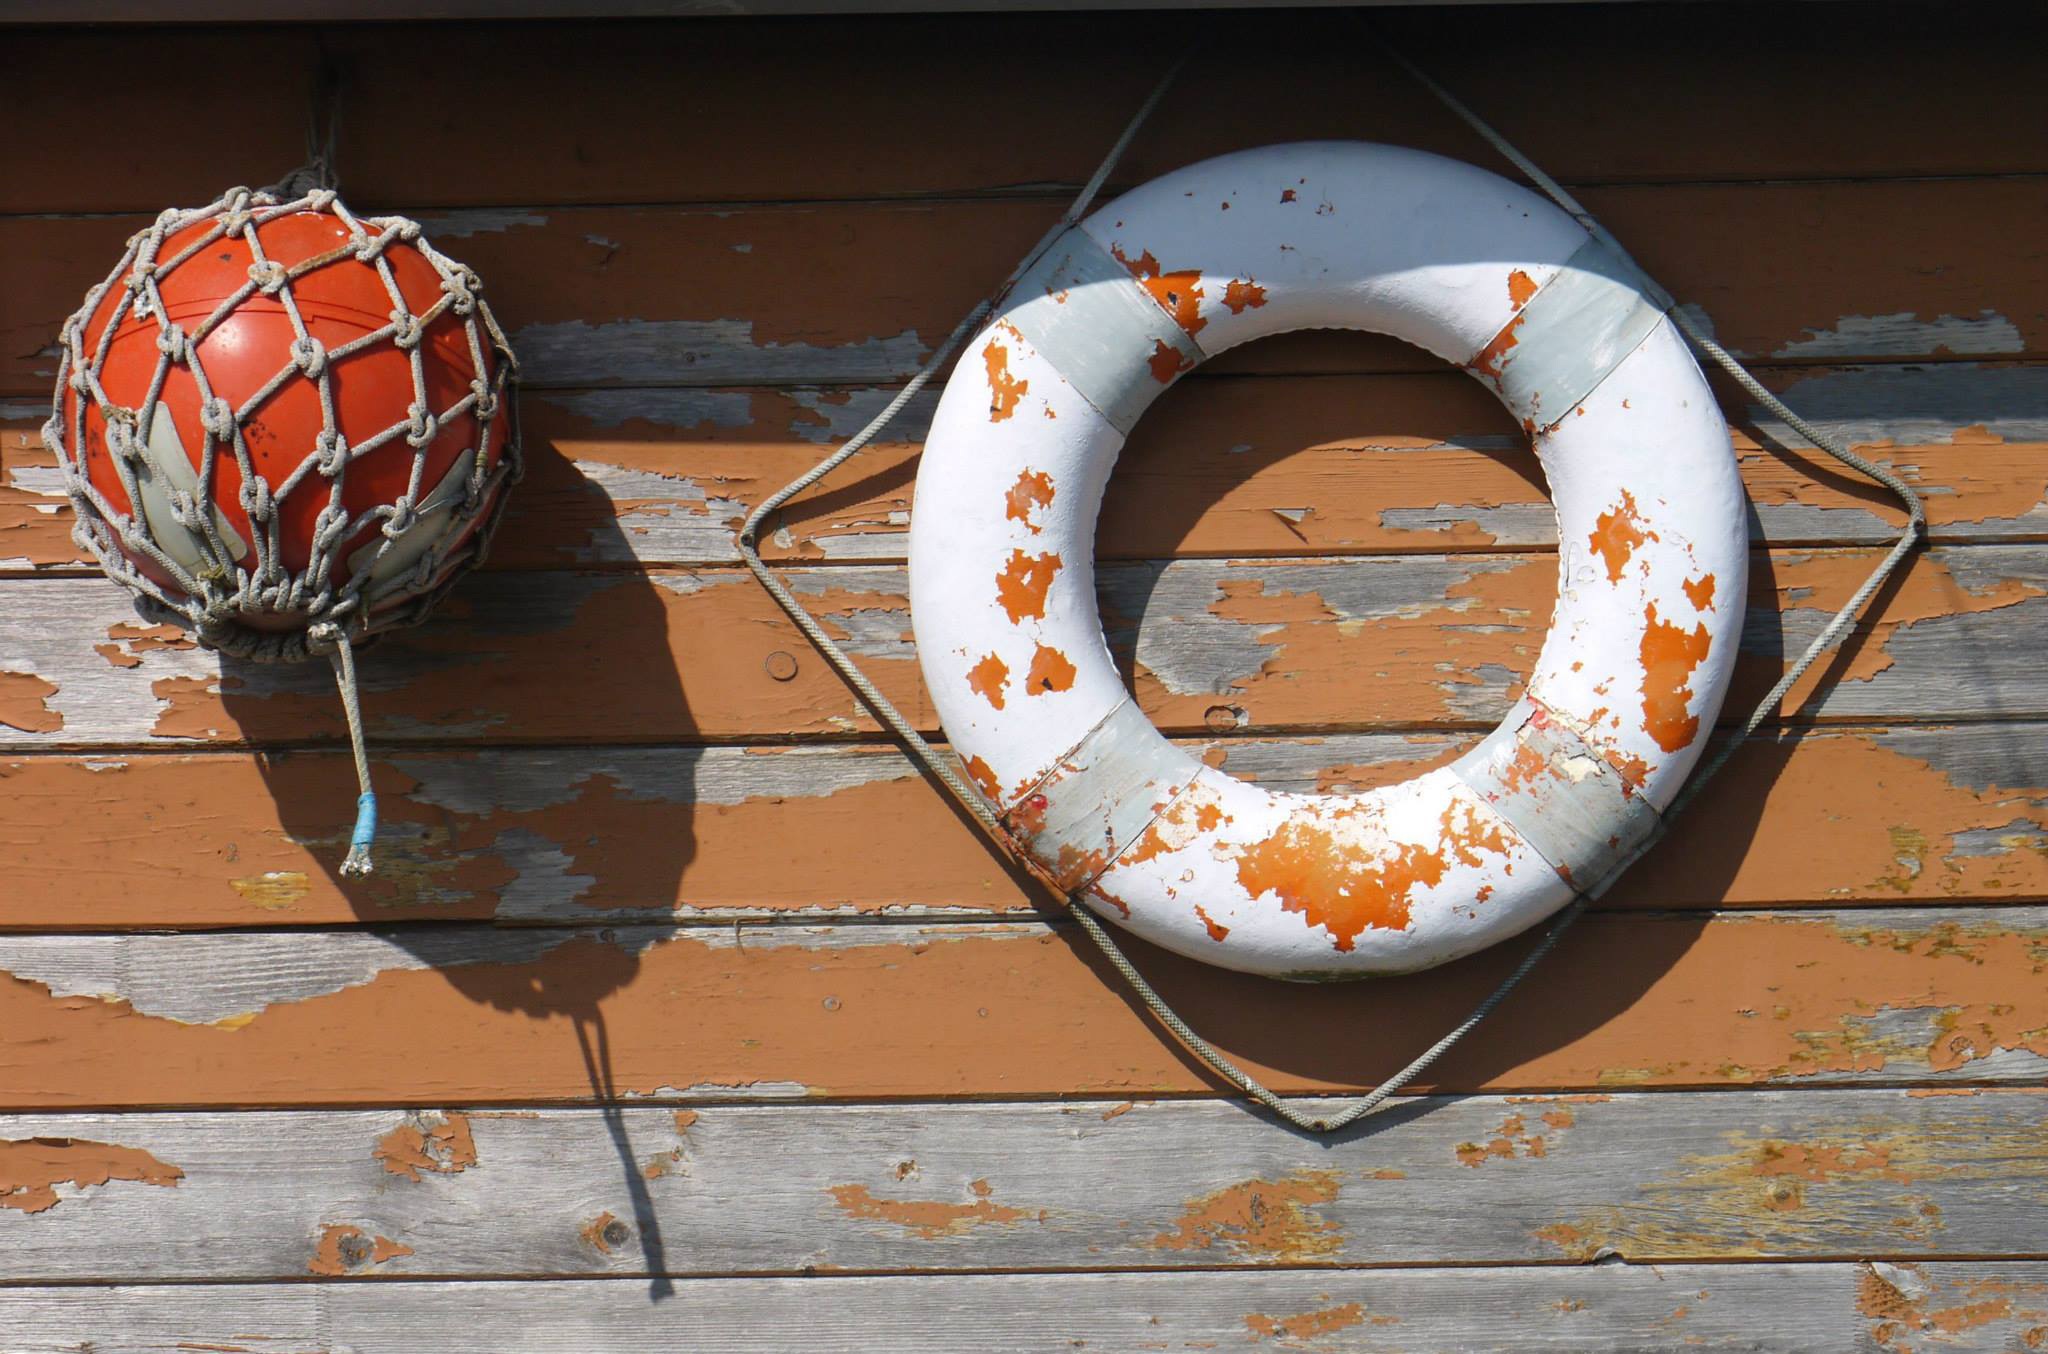
wheel, seaside, vehicle, holiday, wooden house, art, buoy, lifebuoy, atlantic coast